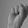
ASL letter: S